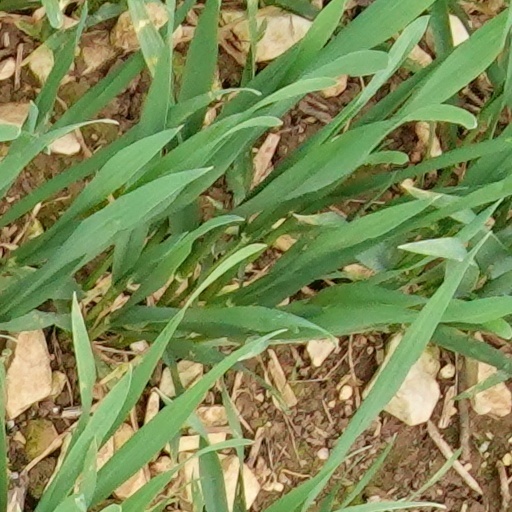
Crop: wheat